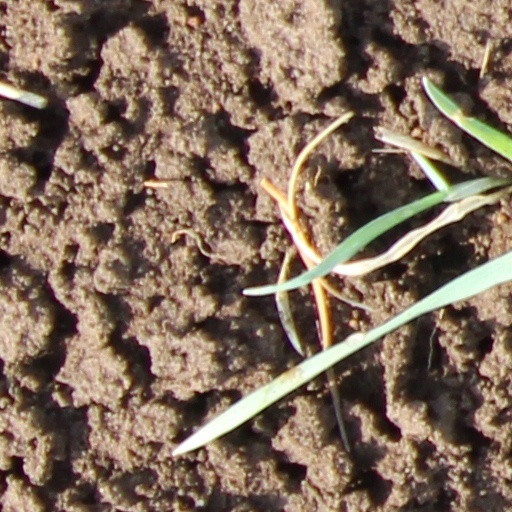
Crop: wheat